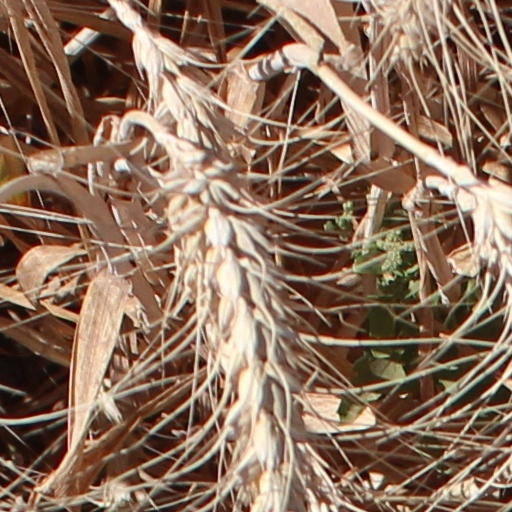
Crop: wheat